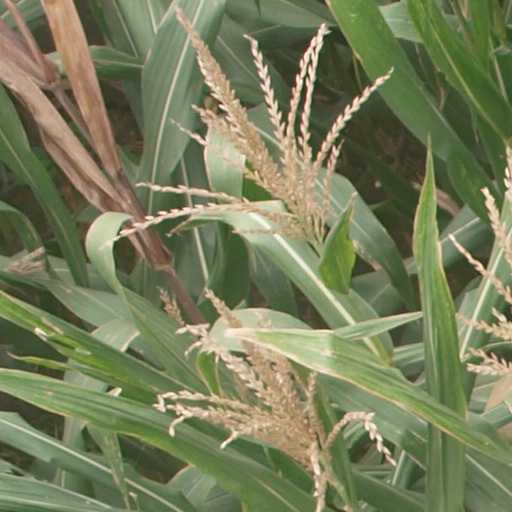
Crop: maize; corn